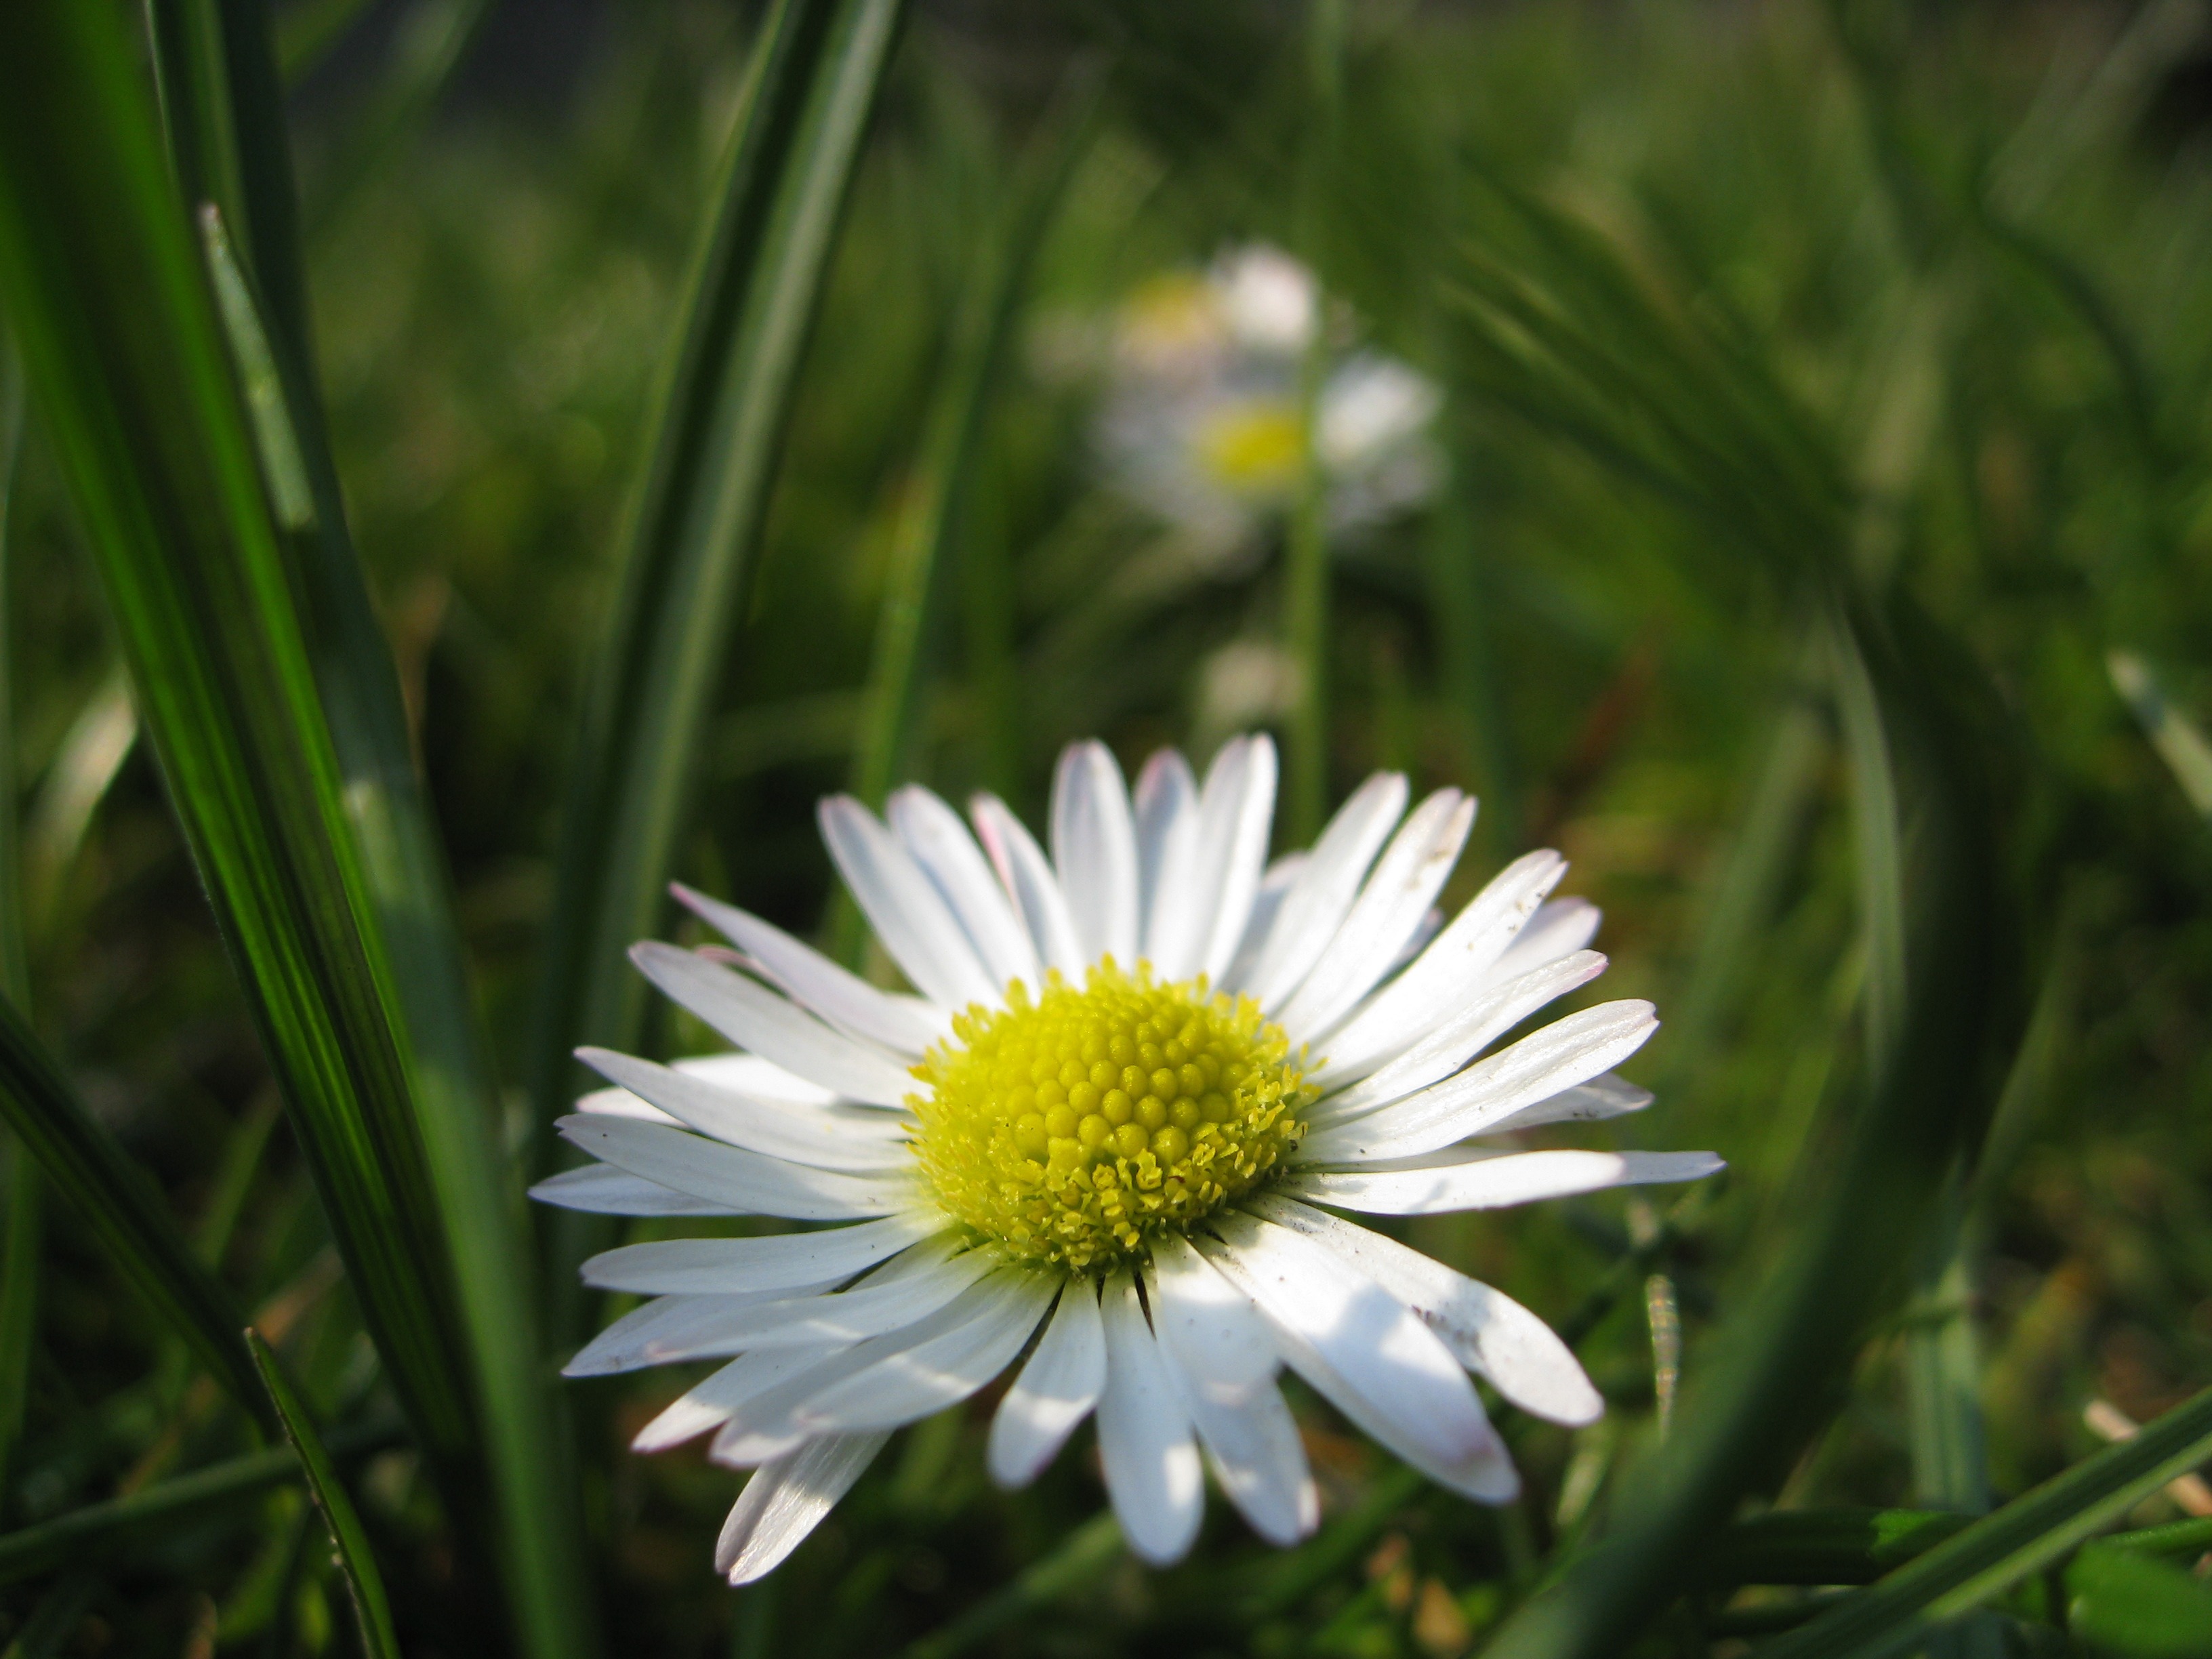
nature, grass, blossom, plant, field, meadow, prairie, stem, leaf, flower, petal, bloom, floral, daisy, environment, green, herb, natural, botany, agriculture, flora, botanical, wildflower, close up, outdoors, vegetation, horticulture, organic, macro photography, flowering plant, daisy family, oxeye daisy, plant stem, land plant, chamaemelum nobile, marguerite daisy